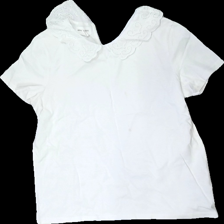
View: front
Type: Top
Category: Ladies
Brand: Holly And Whyte (Lindex)
Colors: White
Material: 70% cott 30% visc
Pattern: Embroidered
Cut: Regular
Size: S
Season: All
Stains: Major
Price range: <50
Recommended usage: Export